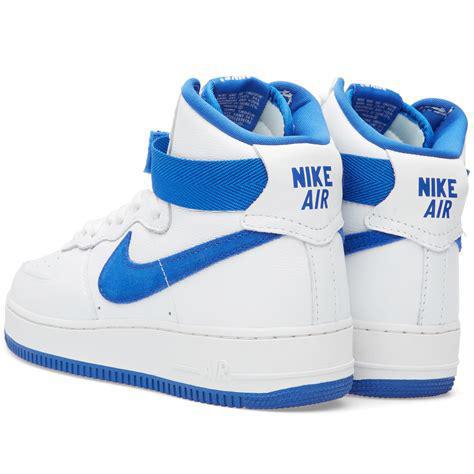
Brand: Nike
Model: Air Force 1 07